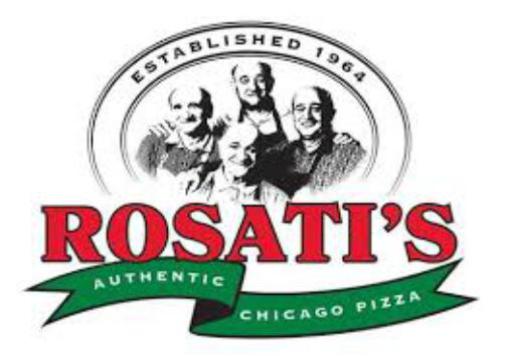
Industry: Food